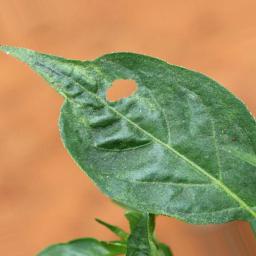
Label: mites_and_trips